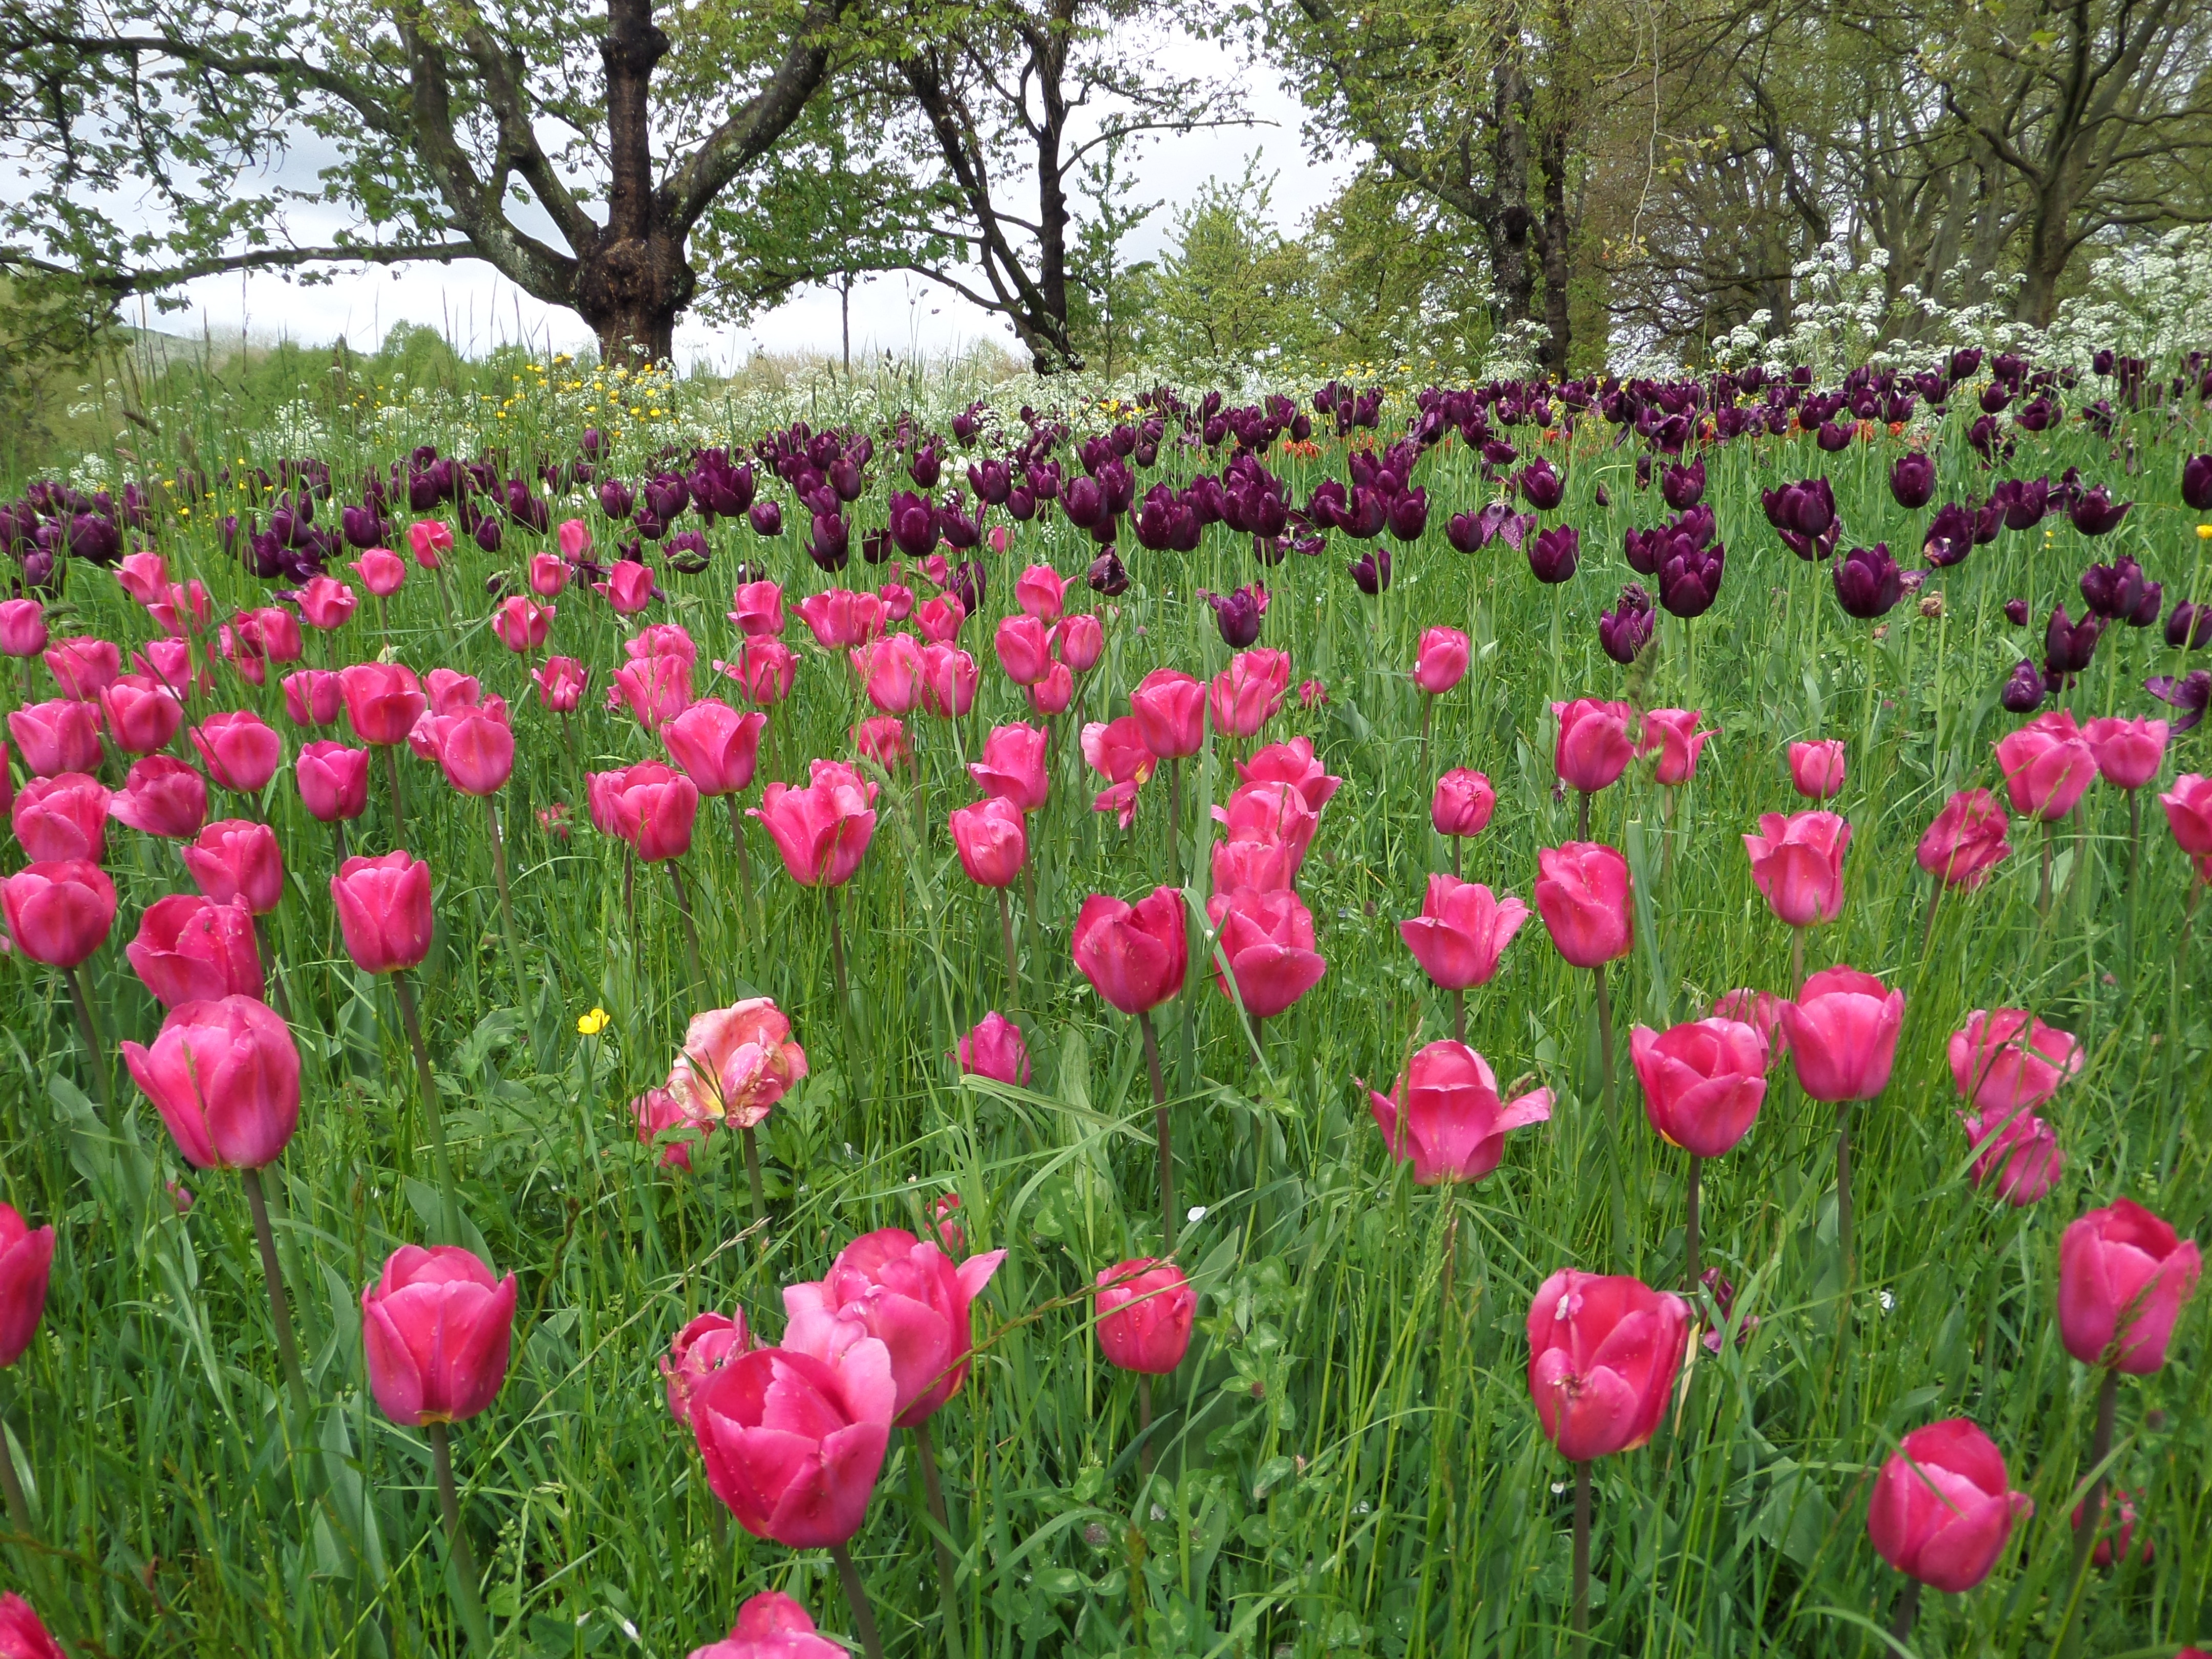
nature, grass, blossom, plant, field, meadow, flower, purple, petal, bloom, tulip, spring, green, botany, garden, pink, violet, tulips, mainau, flowering plant, lily family, noble tulip, annual plant, land plant